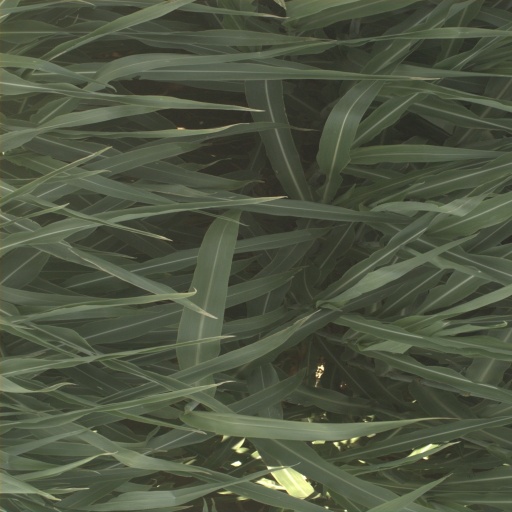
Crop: sorghum